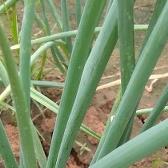
Crop: Onion
Condition: healthy-leaf